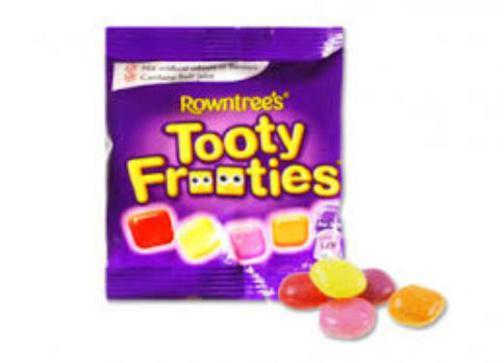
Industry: Food